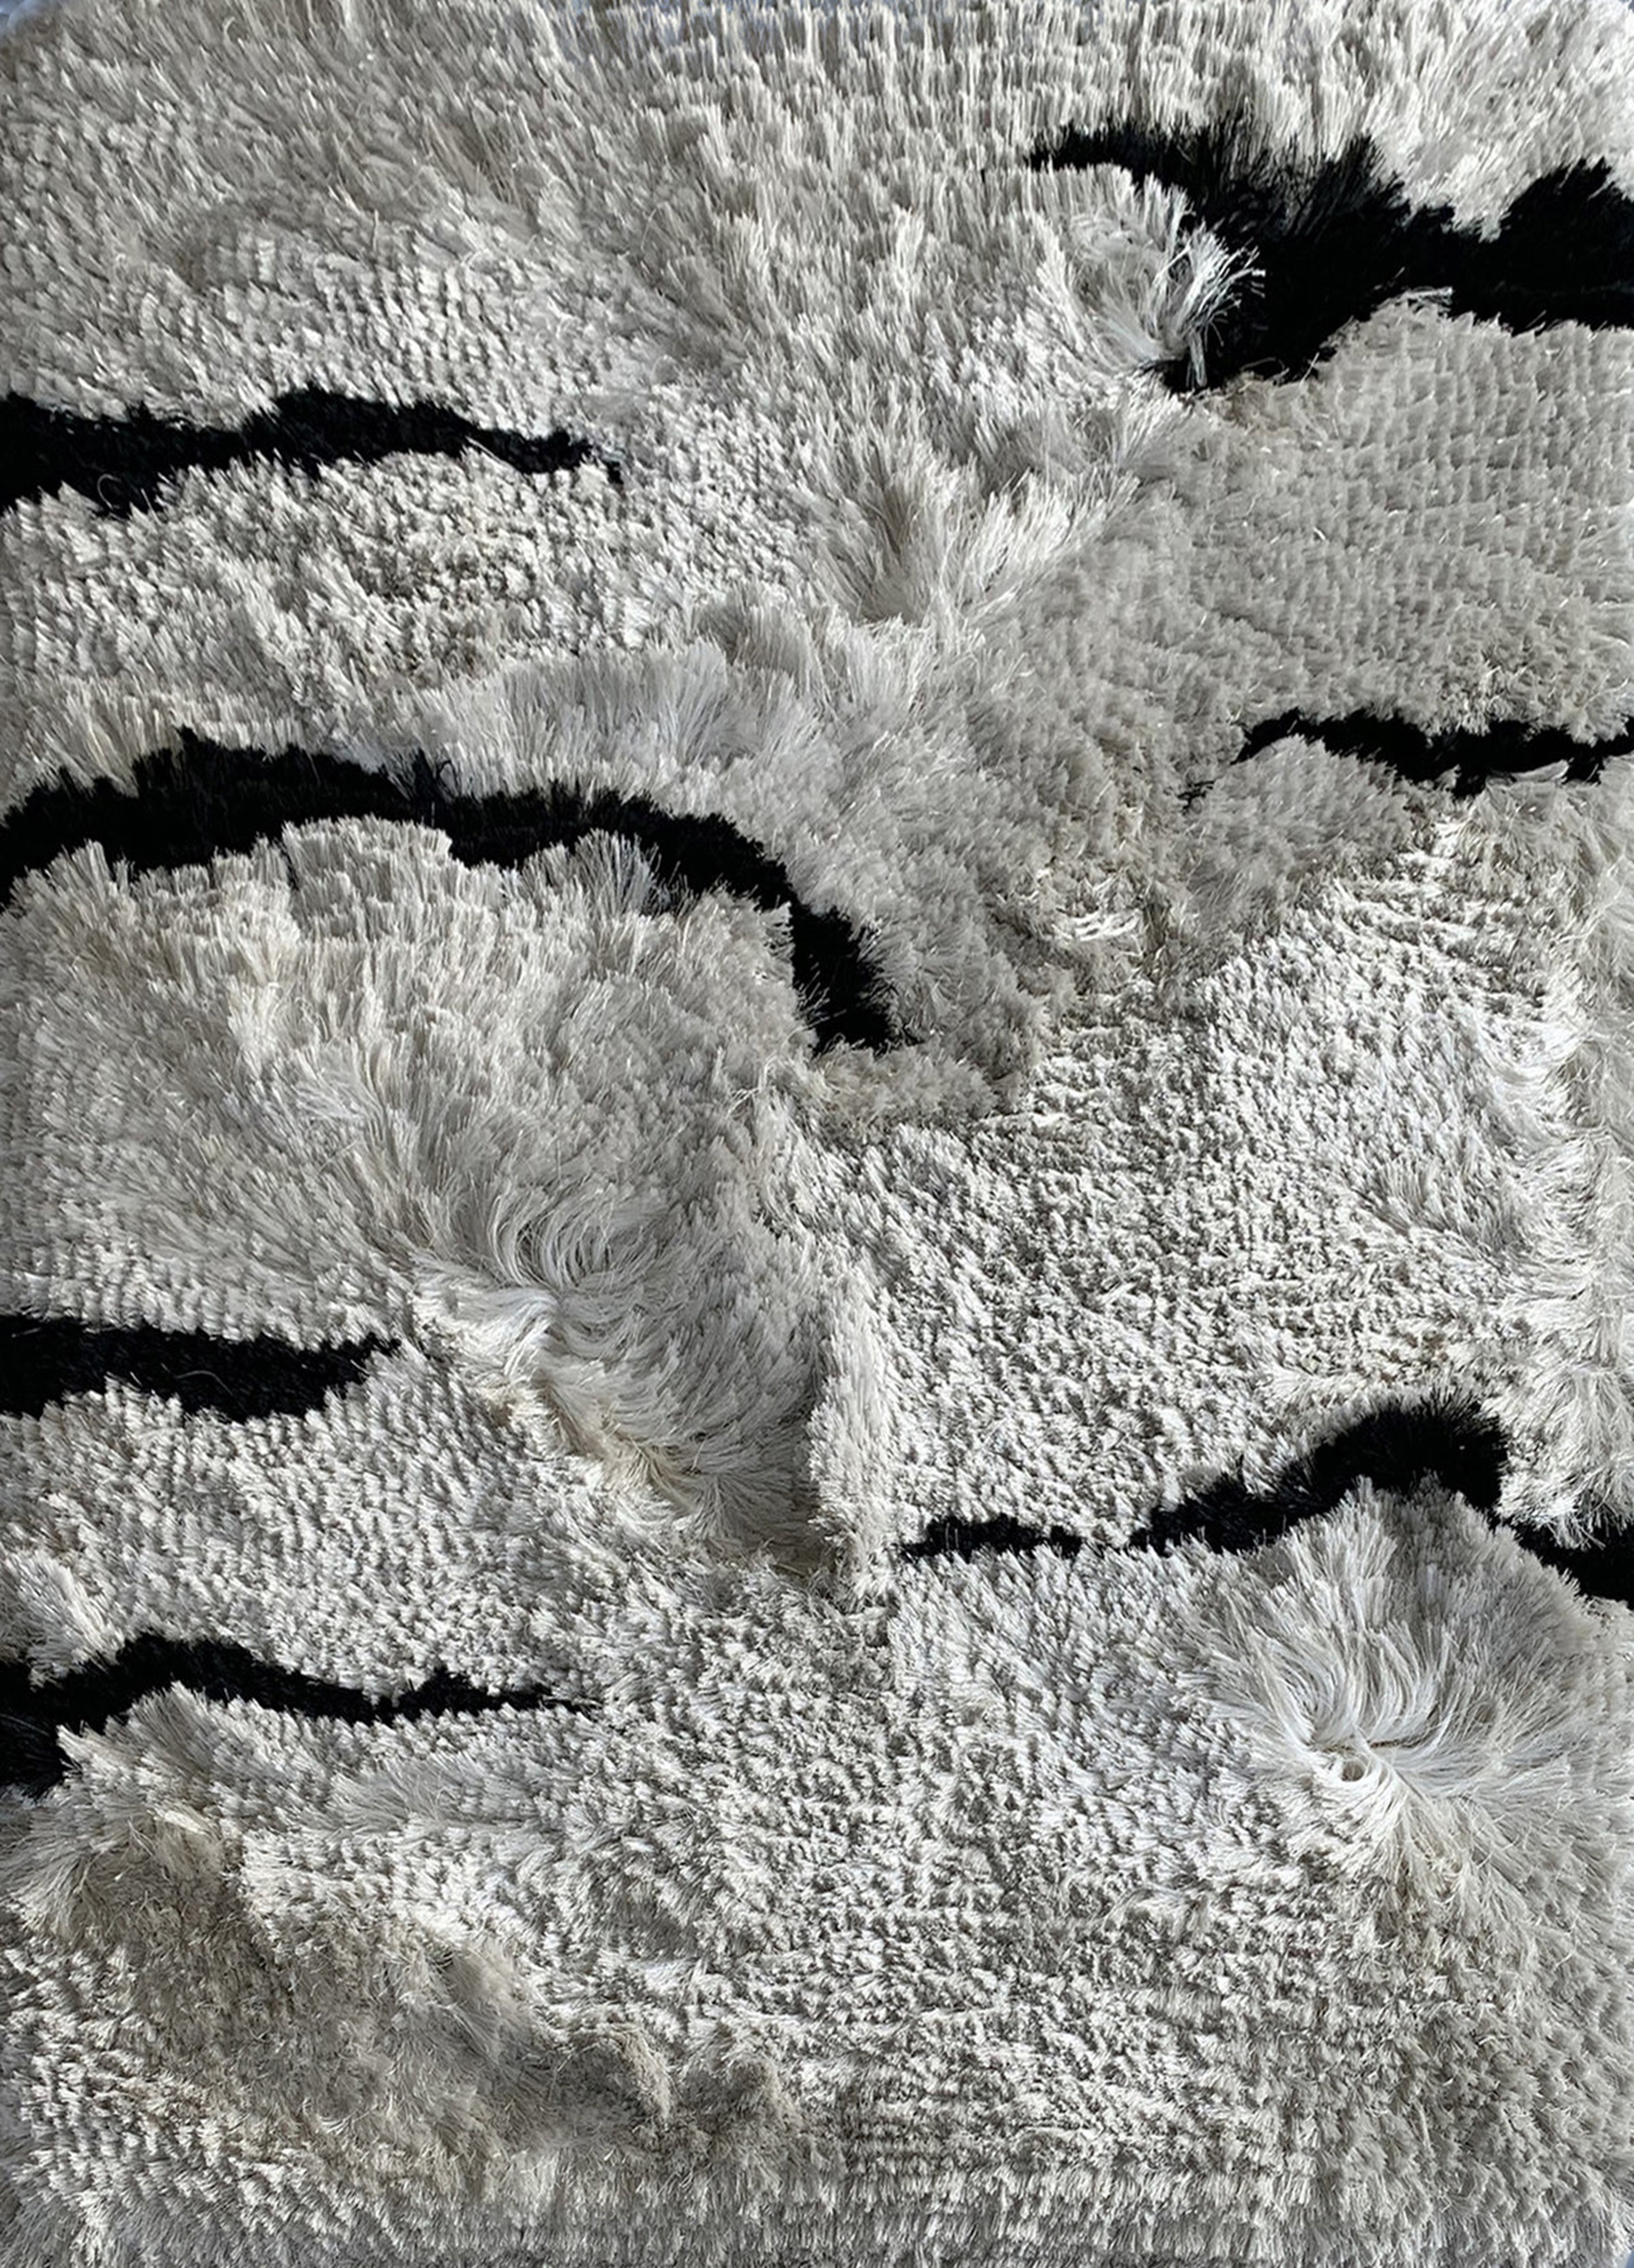
rugs, carpets, Shaggy Rugs, organism, grey, road surface, grass, black and white, automotive tire, bedrock, wood, Tints and shades, asphalt, geological phenomenon, pattern, landscape, monochrome photography, trunk, freezing, monochrome, soil, geology, rock, twig, plant, winter, art, shadow, frost, tree, concrete, outcrop, still life photography